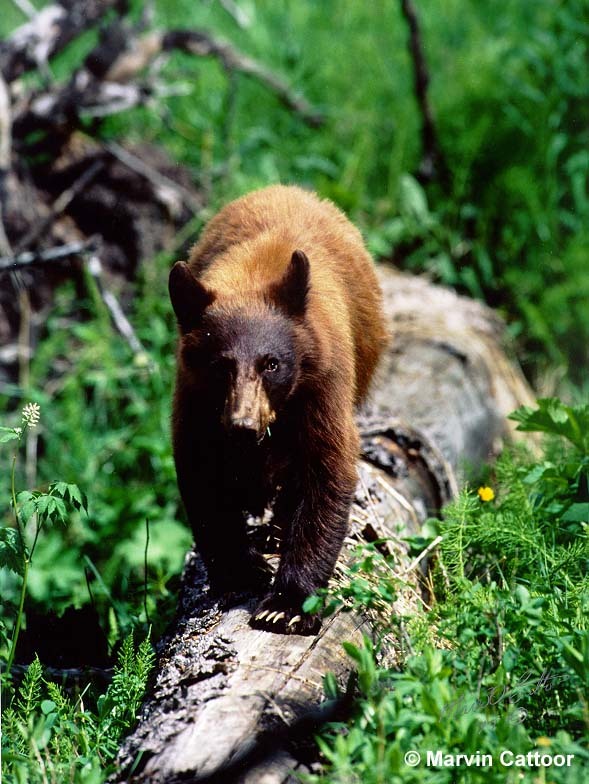
Label: not_food